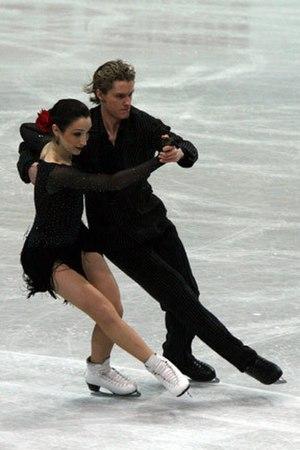
Charlie White est un patineur artistique américain né le 24 octobre 1987 à Dearborn, dans le Michigan aux États-Unis. Sa partenaire en danse sur glace est Meryl Davis.